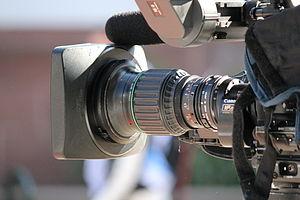
Caméra d'un reporter lors du rallye de France 2010.